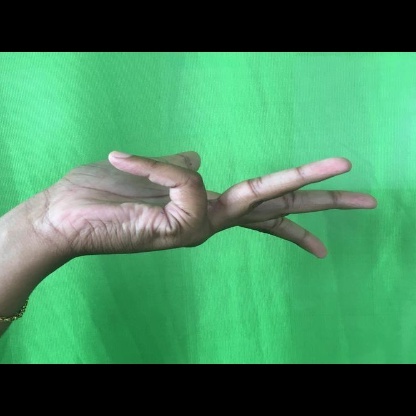
Mudra: Alapadmam